Kuwait

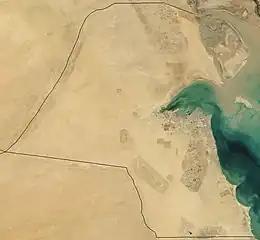
A satellite image of Kuwait reveals its desert topography.

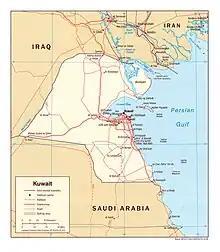
Kuwait shares land borders with Iraq and Saudi Arabia, and maritime borders with Iraq, Saudi Arabia, and Iran.

Located at the head of the Persian Gulf in the north-east corner of the Arabian Peninsula, Kuwait is one of the smallest countries in the world in terms of land area. Kuwait lies between latitudes 28° and 31° N, and longitudes 46° and 49° E. Kuwait is generally low-lying, with the highest point being above sea level. Mutla Ridge is the highest point in Kuwait.